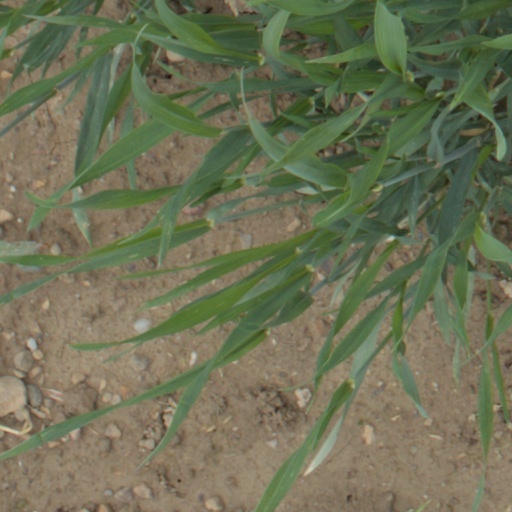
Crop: wheat